Widmark Ice Piedmont

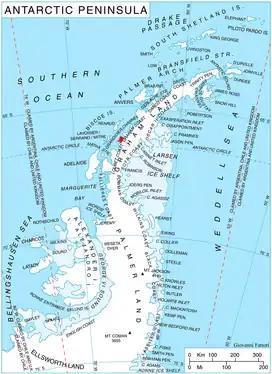
Location of Stresher Peninsula on Graham Land, Antarctic Peninsula.

Widmark Ice Piedmont is an ice piedmont between Holtedahl and Darbel bays on Stresher Peninsula on the west coast of Graham Land. Photographed by Hunting Aerosurveys Ltd in 1955-57, it was mapped from these photos by the Falkland Islands Dependencies Survey (FIDS). It was named by the United Kingdom Antarctic Place-Names Committee (UK-APC) in 1959 after Erik J. Widmark (1850–1909), a Swedish ophthalmologist and pioneer of researches upon the etiology and treatment of snow blindness.